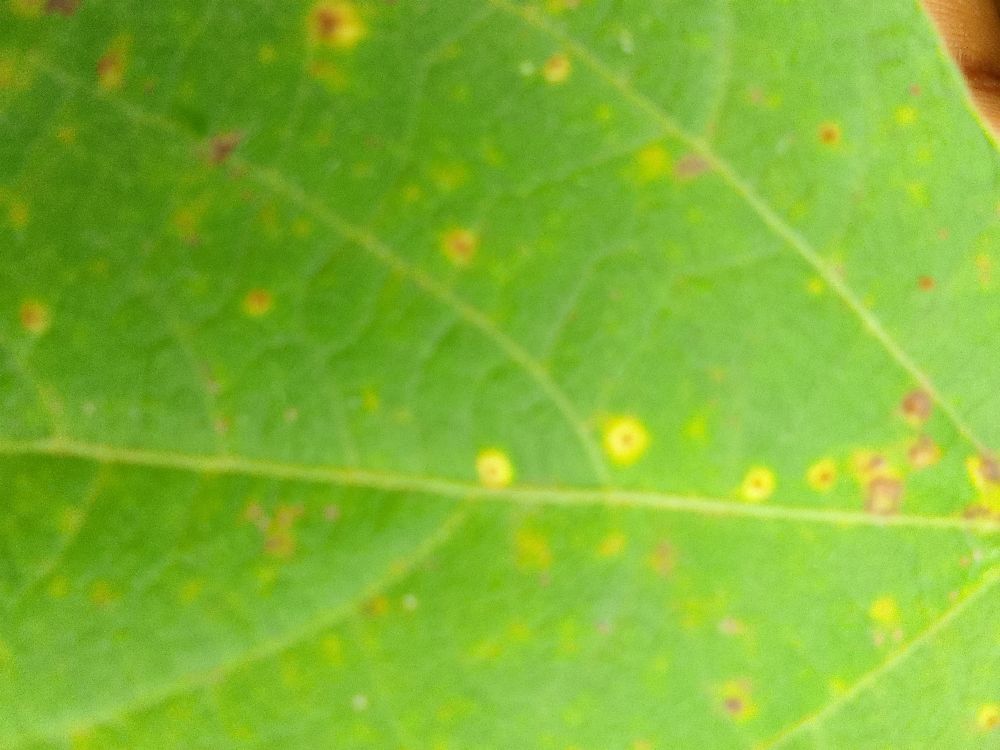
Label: rust